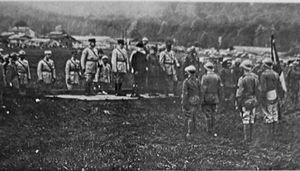
Le président Poincaré .
Le IIᵉ Corps d'armée était un Corps d'armée de l'Armée royale italienne de la Première Guerre mondiale qui a combattu en France la bataille de la Marne et de Champagne.
Alberico Albricci est un militaire et homme politique italien de la fin du XIXᵉ siècle et du début du XXᵉ siècle.